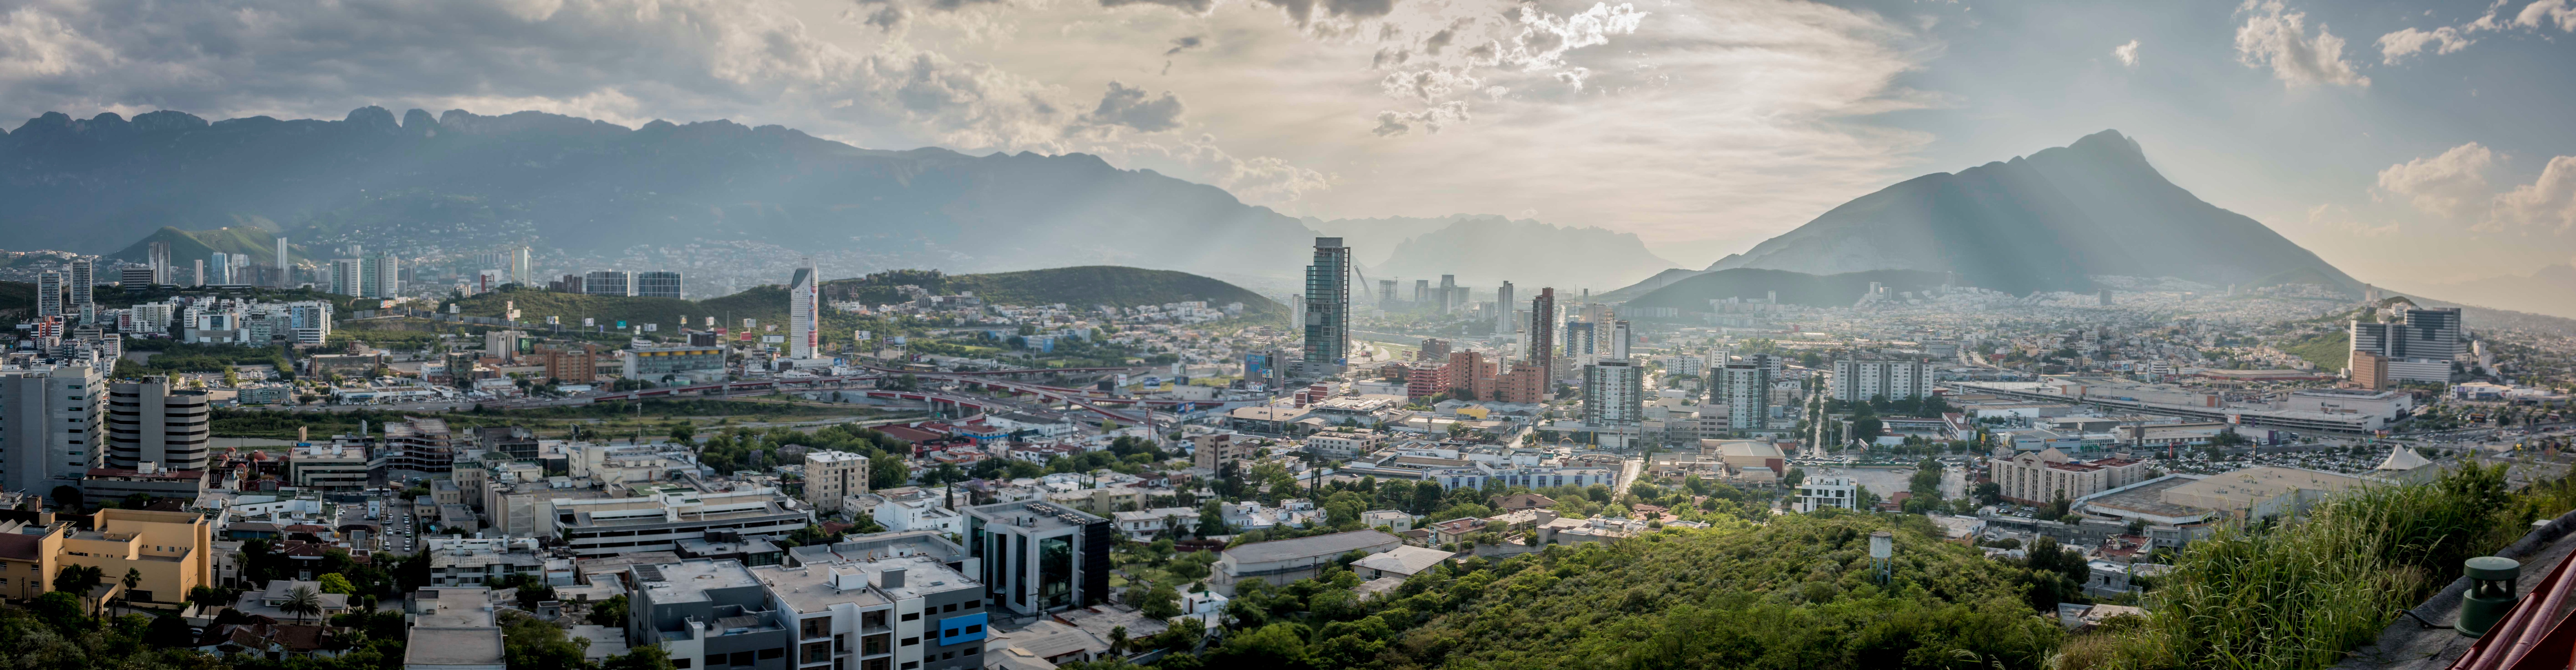
skyline, photography, city, skyscraper, cityscape, panorama, geographical feature, human settlement